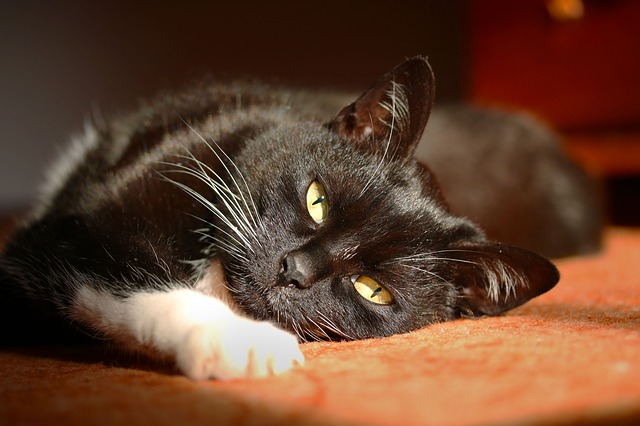
Label: gatto